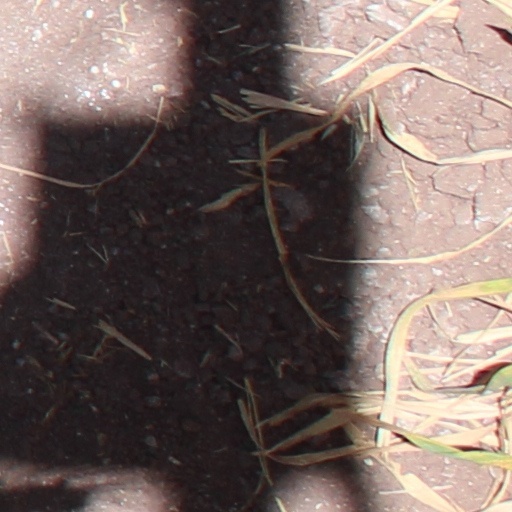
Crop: wheat